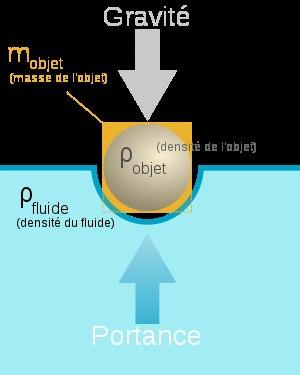
Dans un fluide, les corps sont soumis à la poussée d'Archimède. Les corps ont une flottabilité différente selon leur masse volumique et donc leur densité.